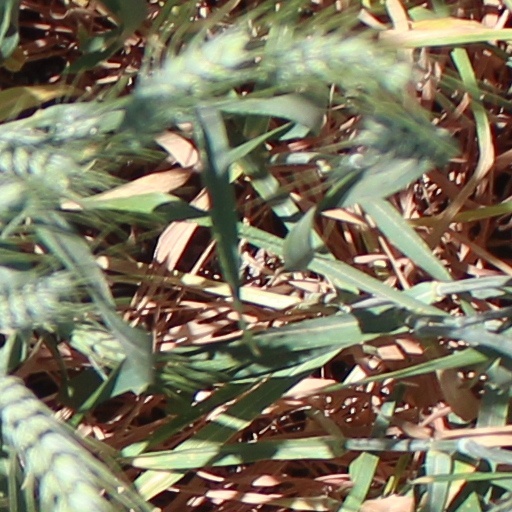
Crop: wheat